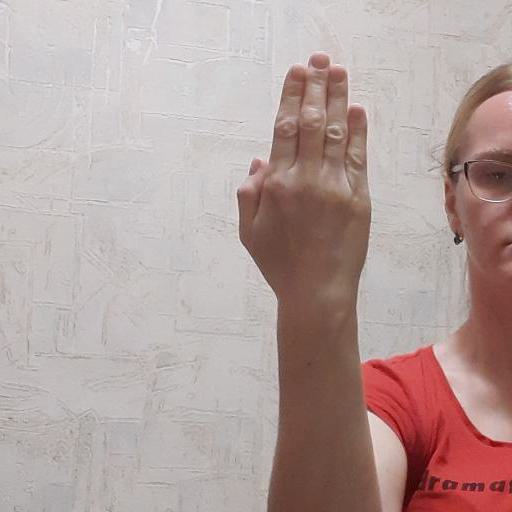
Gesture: stop_inverted